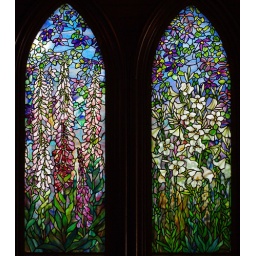
This is a real live Tiffany glass windowfrom memory, someone brought it across country on a train in the 1800s